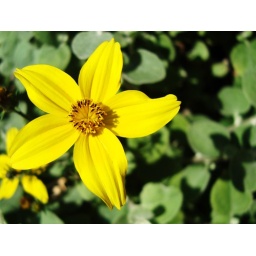
Growing in our large flower pot on the deck.